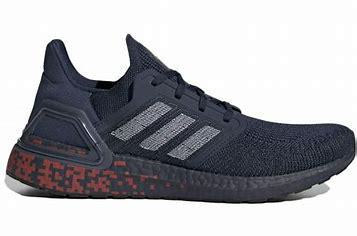
Brand: Adidas
Model: Ultra Boost 20